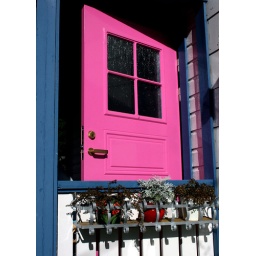
My nice live in Nododden in Norway, she love pink color and painted the door pink, I like it :).